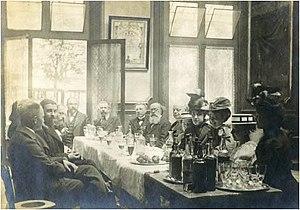
Déjeuner de la Société Le Vieux Montmartre Au Rocher Suisse, fin du XIXe siècle Coll. Le Vieux Montmartre / Musée de Montmartre
La Société d’histoire et d’archéologie des IXᵉ et XVIIIᵉ arrondissements — Le Vieux Montmartre est une société savante fondée à Paris en 1886, reconnue d'utilité publique en 1967.